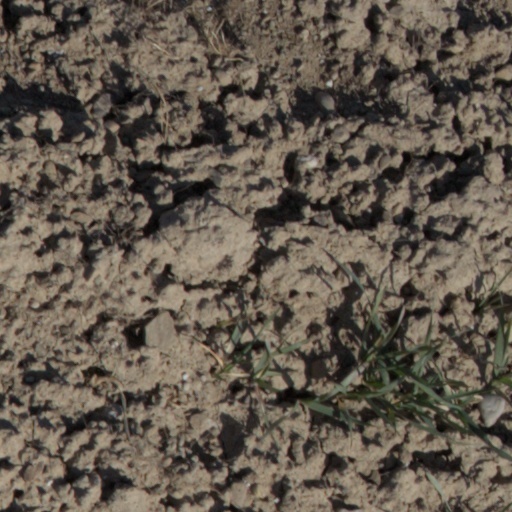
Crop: wheat